16th Ward of New Orleans

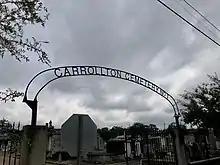
Arched iron gateway over the entrance to Carrollton Cemetery No.1 at Adams and Green Streets in New Orleans, Louisiana.

Established in 1849, Carrollton Cemetery No.1 was founded as the municipal cemetery for the suburb of Carrollton, and later annexed to the City of New Orleans in 1874. Also referred to as the Green Street Cemetery, Carrollton Cemetery No.1 covers a four block area, and is bounded by Adams, Hickory, Birch, and Lowerline Streets. The cemetery is dominated by in-ground burials with several aisles of above-ground tombs. Located one block away is Carrollton Cemetery No.2, also known as St. Mary's Cemetery as it was formerly the property of the Catholic Church (St. Mary’s Nativity). Like Carrollton Cemetery No.1, Carrollton Cemetery No.2 is bounded on the east side by Lowerline Street. It covers 2 blocks, and is bounded on the other three sides by Adams, Spruce, and Cohn Streets.